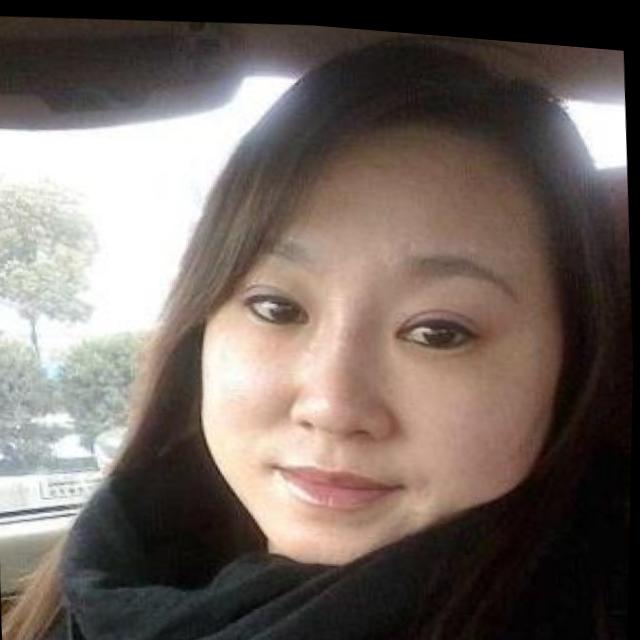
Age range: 21-44